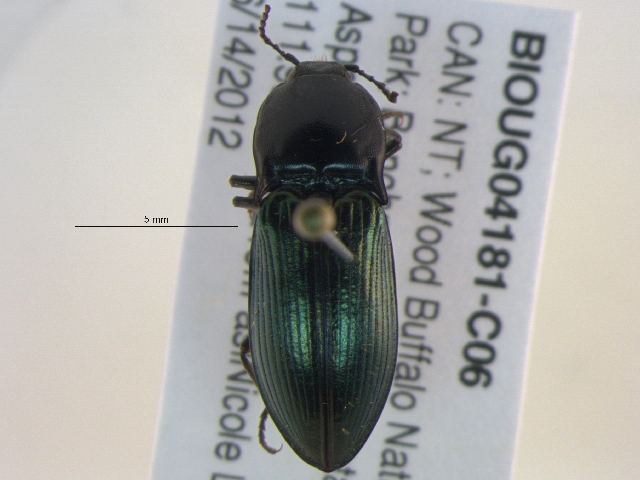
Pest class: clickbeetles_wireworms